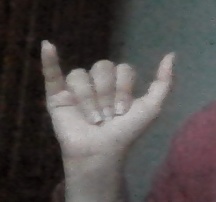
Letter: ya